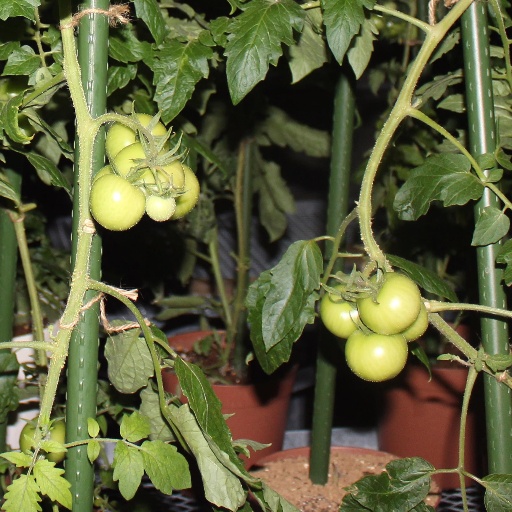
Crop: tomato